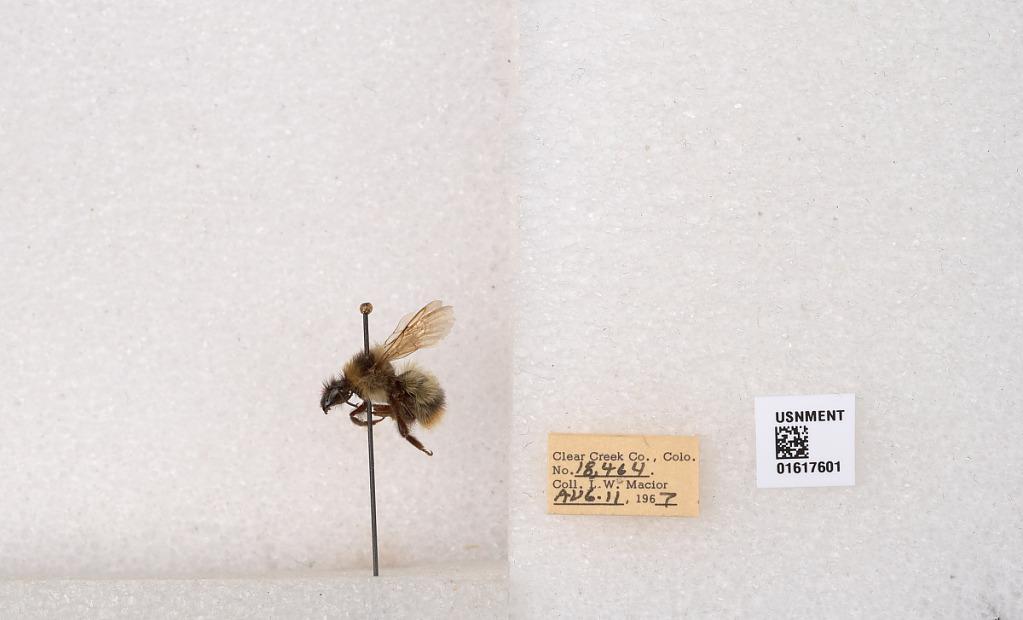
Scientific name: Bombus kirbyellus
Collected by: L. Macior
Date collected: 1967-8-11
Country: United States
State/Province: Colorado
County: Clear Creek
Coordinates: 39.6891, -105.644